Sandizell

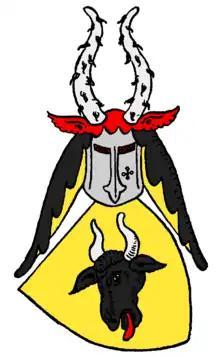
The Sandizell coat of arms

The Sandizell family (also Lords, Counts of Sandizell or Sandicell, also Sandizell) is the name of an old Bavarian noble family. The Lords of Sandizell belong to the old Bavarian nobility. Branches of the family exist to this day.